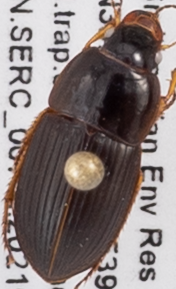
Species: Anisodactylus dulcicollis
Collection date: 2021-07-08
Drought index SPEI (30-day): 1.084
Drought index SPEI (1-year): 2.09
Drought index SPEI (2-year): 1.498